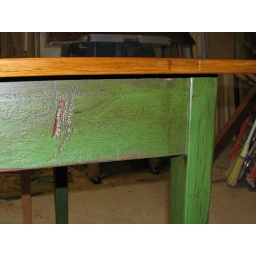
Side view, lovely green crackled over barn red with a nice umber glaze